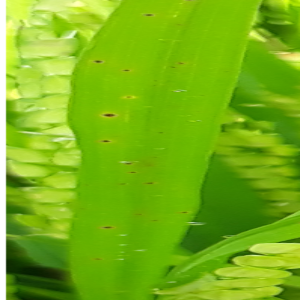
Disease: Brownspot